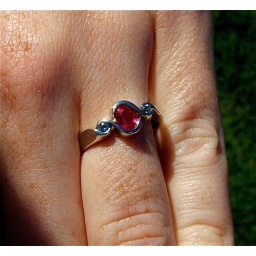
4*6 ruby with 2 mm aquamarine side stones in a 18 carat white gold bezel setting